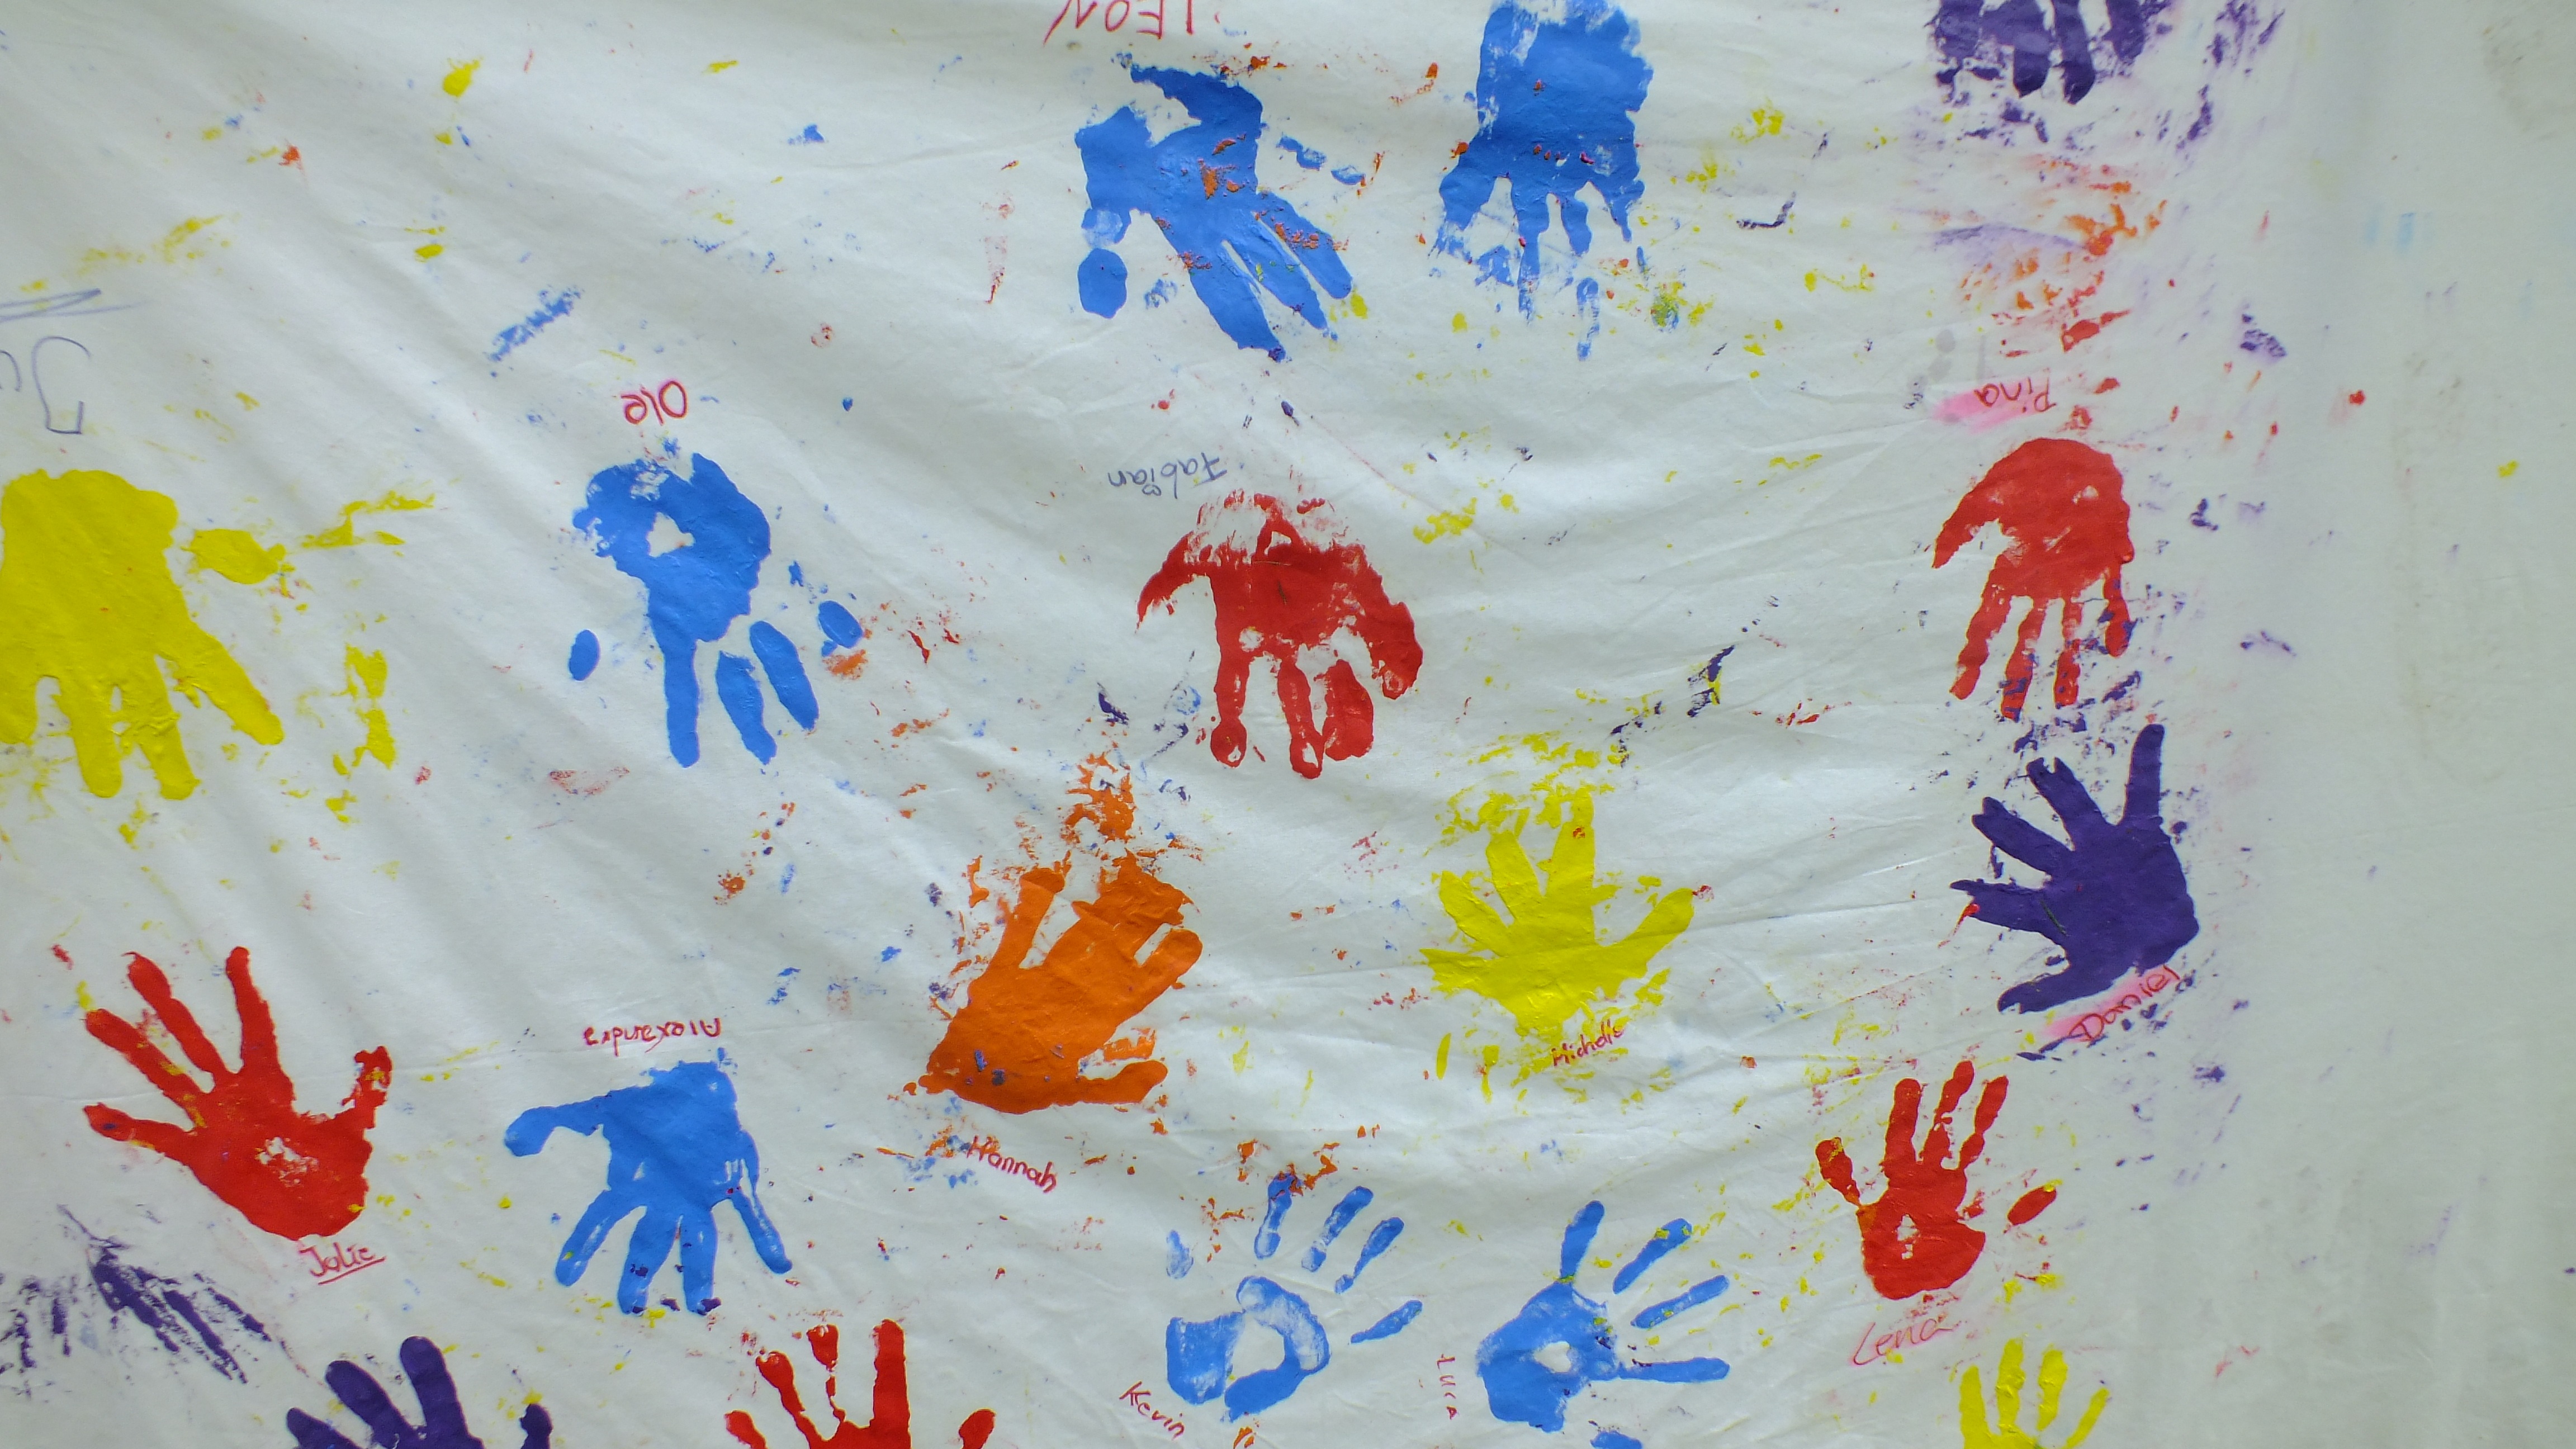
red, color, community, blue, together, material, painting, art, hands, mural, acrylic paint, child art